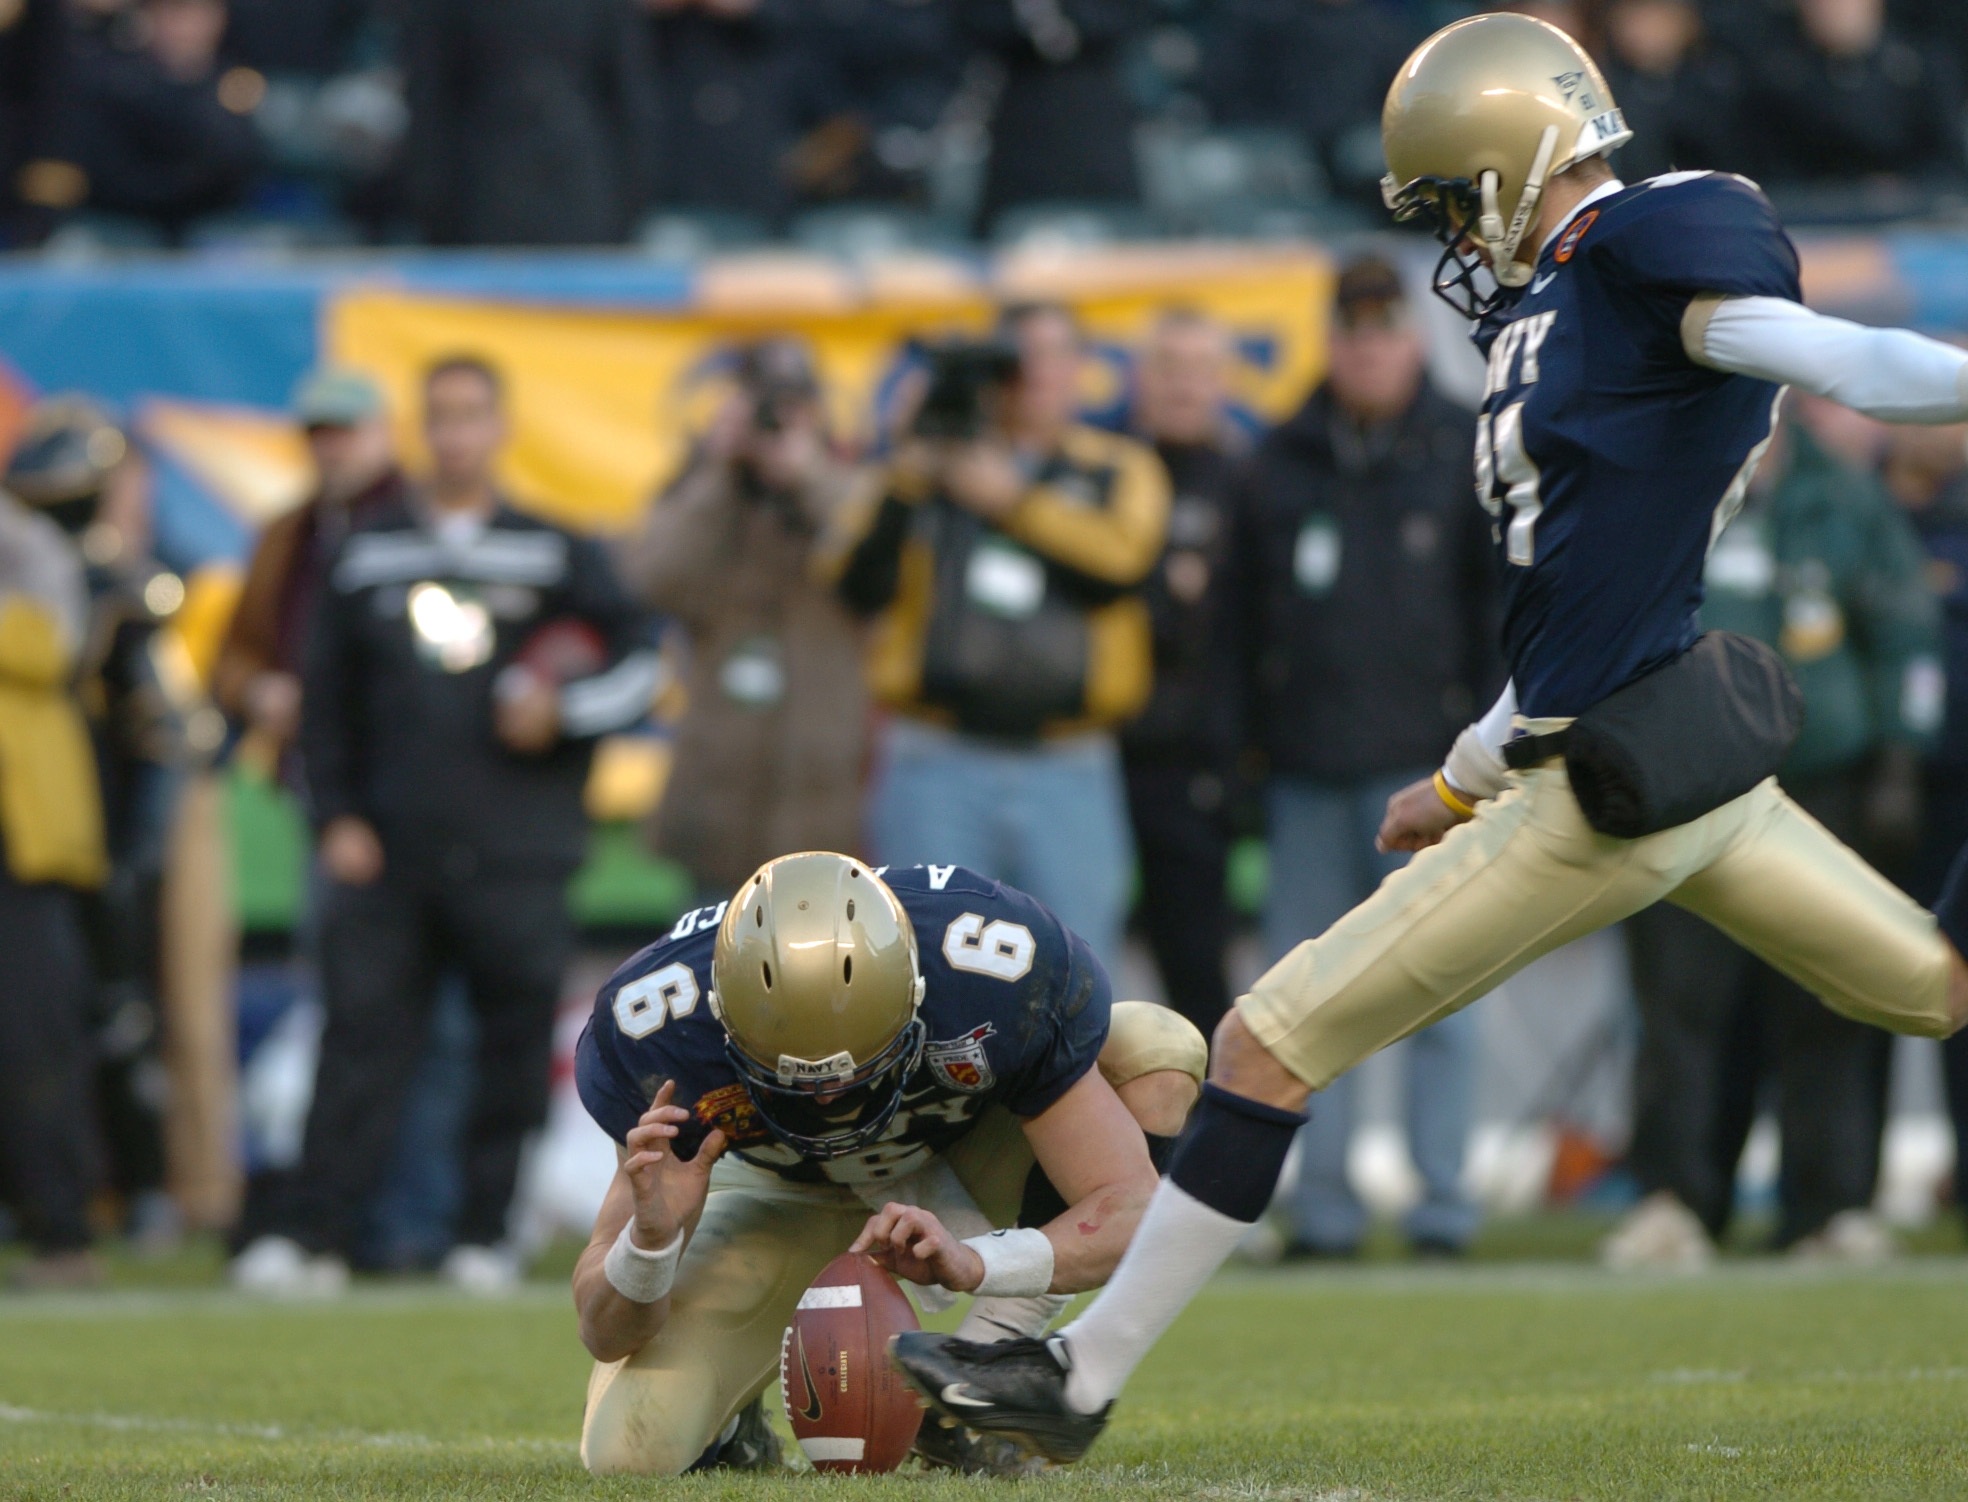
sport, field, soccer, football, stadium, player, competition, place, american, american football, sports, helmet, ball, college, athletes, points, touchdown, tackle, teams, kicker, football player, holder, team sport, canadian football, gridiron football